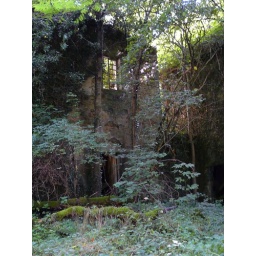
castle in forest